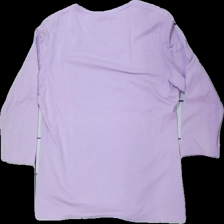
View: back
Type: Top
Category: Ladies
Brand: Not in the list
Brand text on label: Betty Barclay
Colors: Purple
Material: 100% cott
Cut: Regular, V-collar
Size: 44
Price range: 50-100
Recommended usage: Reuse
Description: Purple top from Betty Barclay, size 44. Okay condition.